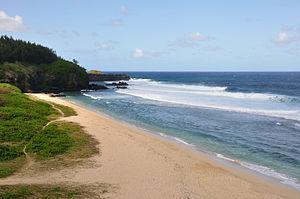
Souillac est le chef-lieu du district de Savanne, un district de Maurice situé dans le sud de l'île principale. Elle doit son nom à François de Souillac, gouverneur de l'ile de 1779 à 1787.